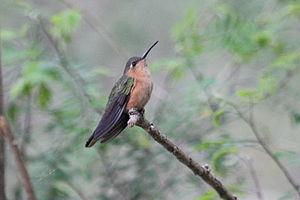
Le Campyloptère roux est une espèce de colibris de la sous-famille des Trochilinae.